Biggleswade Cemetery

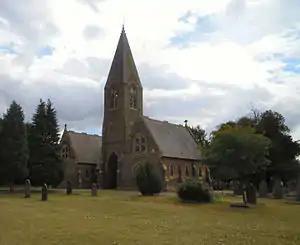
The Chapel at Biggleswade Cemetery

Biggleswade Cemetery (also known as Drove Road Cemetery) was the main burial ground for the town of Biggleswade in Bedfordshire. Opening in 1869, the cemetery is located on Drove Road and since 1986 has been closed for burials except for interment in family plots.